Master I. A. M. of Zwolle

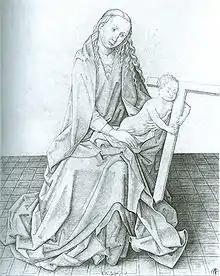
"The Madonna Seated, the Christ Child Holding a Cross". Engraving, 21.8 x 17.7 cm (sheet size).

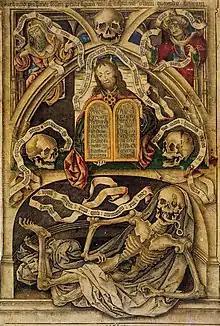
"Allegory of the Transience of Life",(–90), 33.3 x 22.6 cm, engraving printed on vellum, with hand-colouring. British Museum

Master I. A. M. produced original and inventive compositions in a style that has been variously described as "lively", "dramatic", "turbulent" "refined" and marked by "Dutch swagger". His engraving technique was careful and neat but tending to dryness. Later prints show more dramatic use of tonal contrasts, in drapery and other areas. His faces mostly have Dutch peasant features, sometimes bordering on the grotesque.